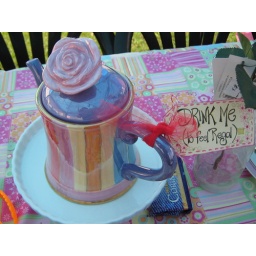
mice in teapots, cups on cake stands decorating fun